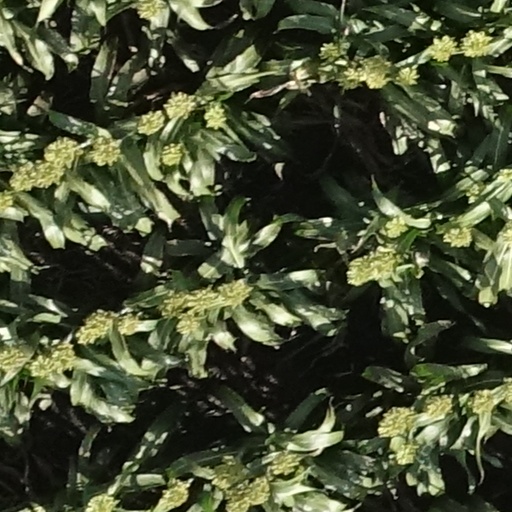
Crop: sorghum